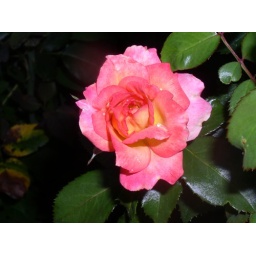
pink rose in bloom